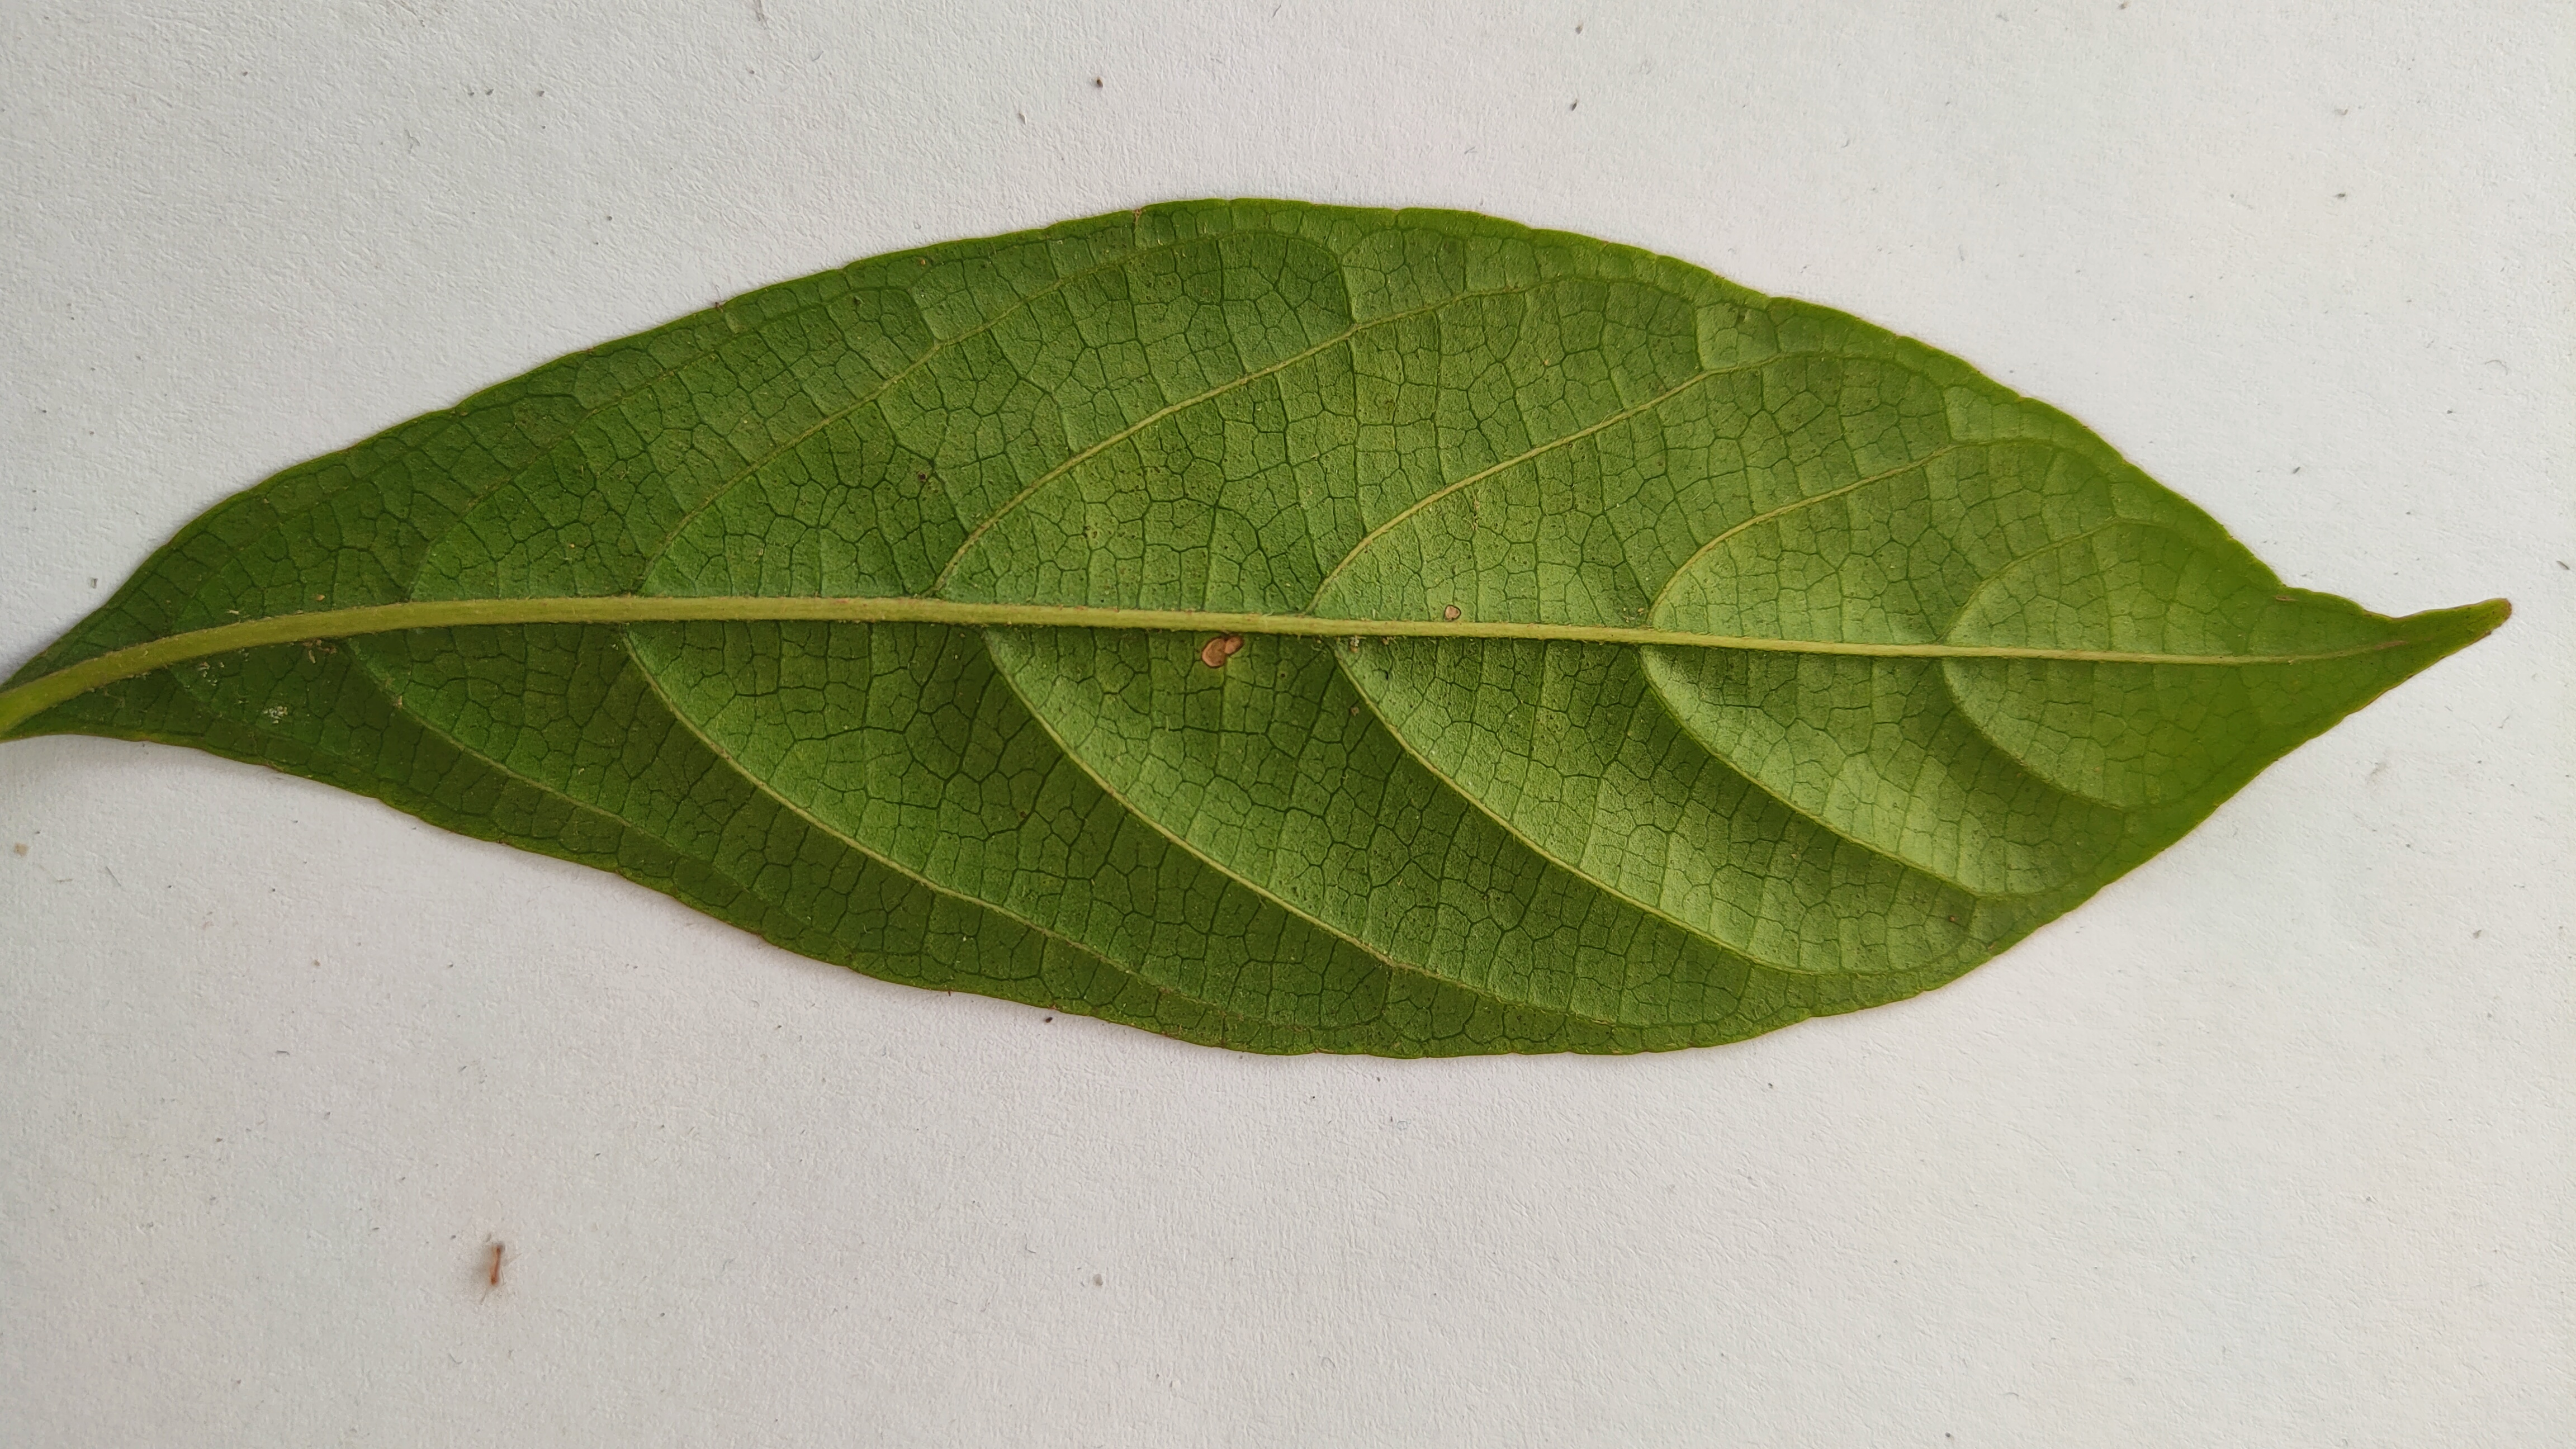
Leaf variety: Lotkon